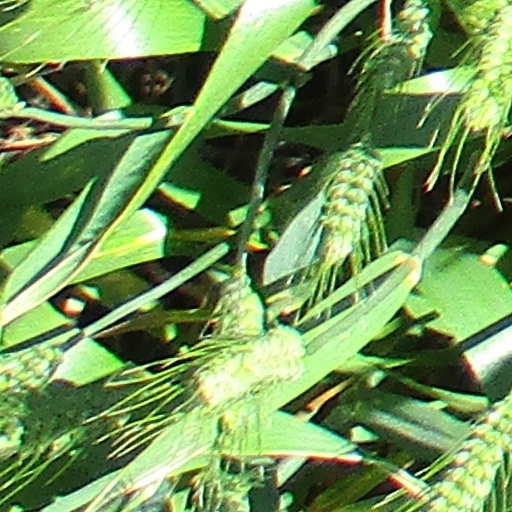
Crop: wheat